Great Cobar mine

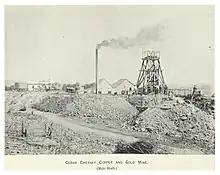
Chesney Mine (1899)

In mid 1872, the workings were shallow, only 7 fathoms (42 feet down), and the copper ores being mined were mainly copper oxides and copper carbonates. Rich ore (30% copper) was taken to Louth to await transport by riverboat, to smelters in South Australia, when the of the Darling River water depth allowed it. Lower grade ore (15% copper) was stockpiled at the mine, pending the erection of smelters. Six reverberatory furnaces were constructed, two in 1875 and another four in 1876.